Parish Church of San Giorgio di Valpolicella

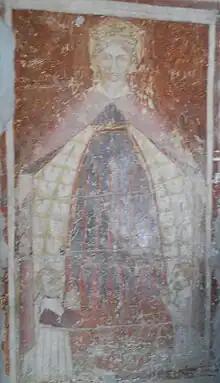
A painting probably depicting St. Bartholomew, on the fourth pillar dividing the right aisle

On the longitudinal wall, which divides the nave from the aisle, there are seven single-lancet windows on the right, while on the opposite side there is no opening. Also in the right aisle are two squared doors leading to the parvis (one of these walled up) and another leading to the cloister; the latter is surmounted by a plastered round arch.